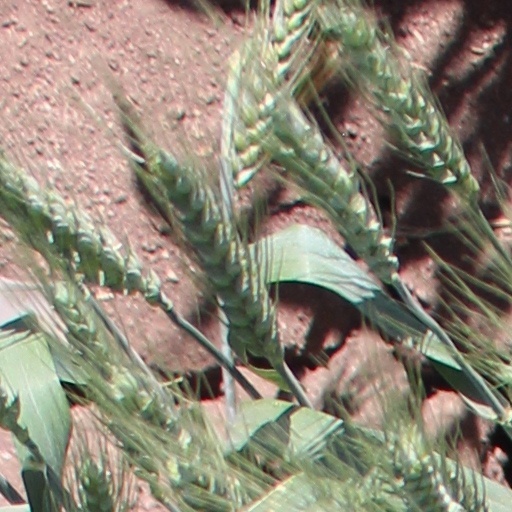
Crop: wheat